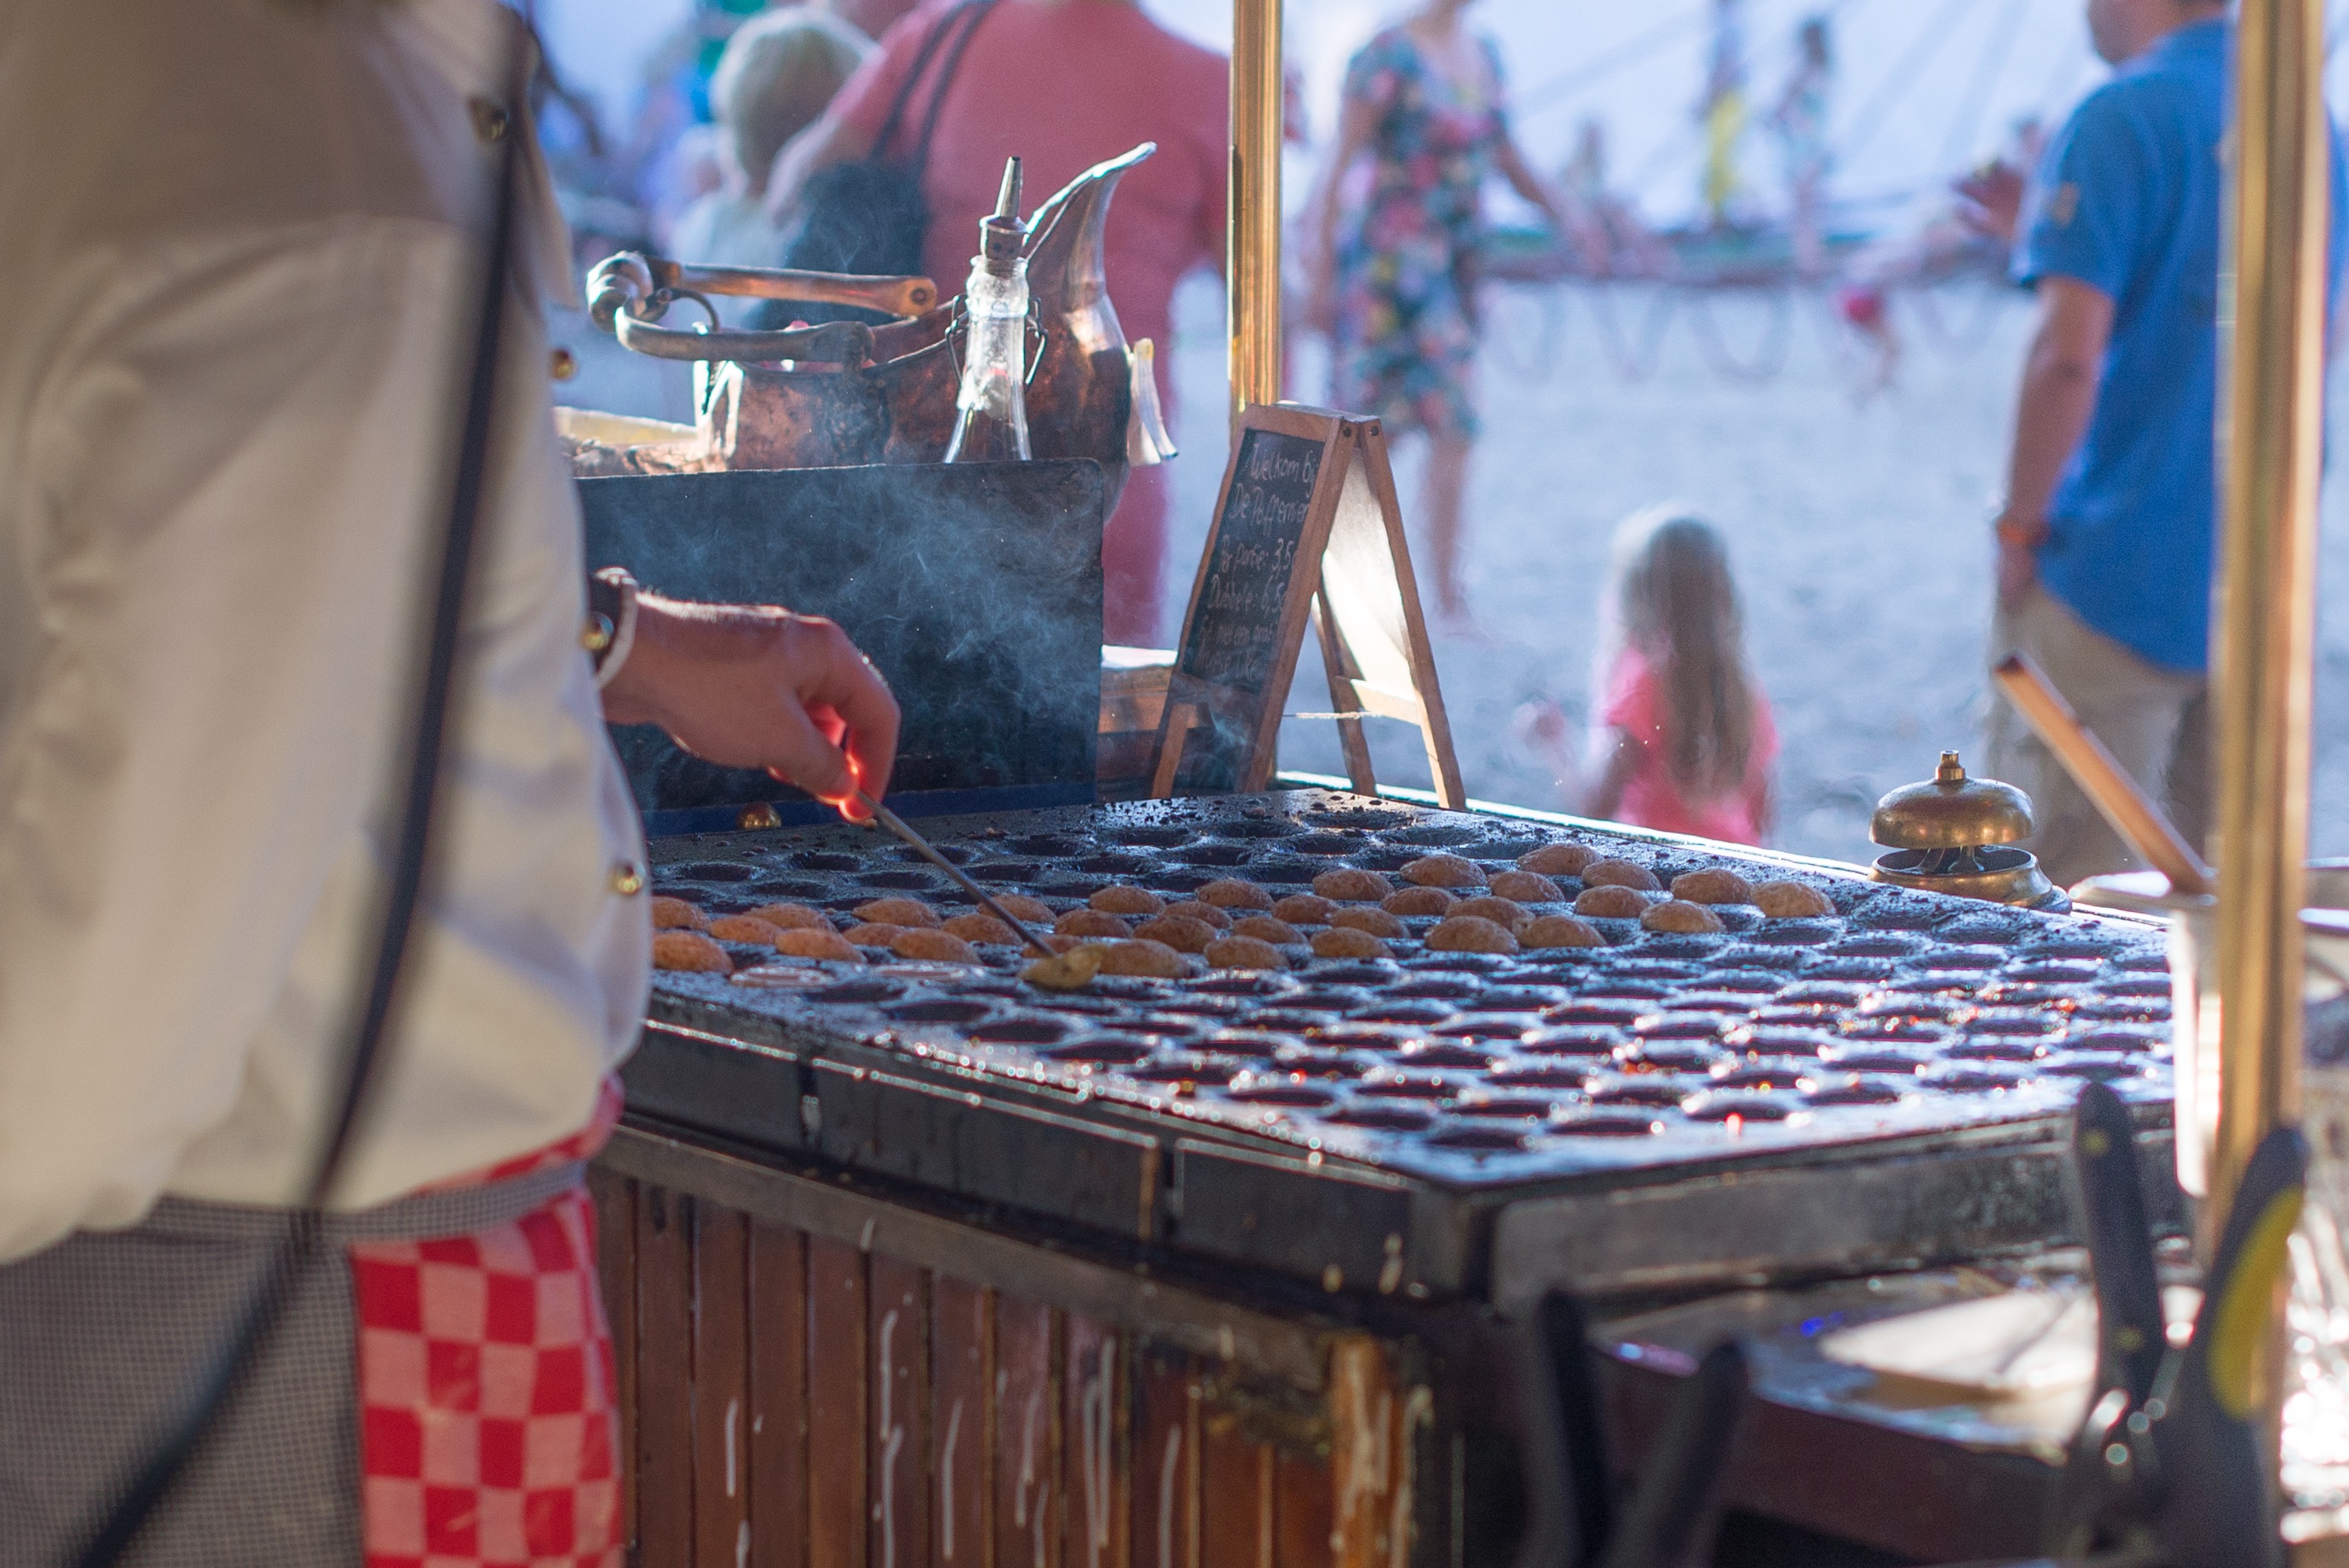
sweet, recreation, dish, food, cooking, plate, kitchen, recipe, baking, dessert, barbecue, bakery, children, fun, dutch, hot, party, street food, birthday, pancakes, outdoor grill, pofffertjes